Rhineland Nature Park

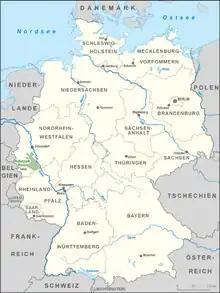
Location map

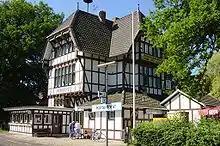
Kottenforst station within the park

Rheinland Nature Park ("Naturpark Rheinland") is a nature park in North Rhine-Westphalia, situated between Bergheim, Kerpen, Erftstadt, Euskirchen, Königswinter, Bornheim, Bonn, Brühl, Hürth, Frechen and Pulheim. It covers an area of about 880 km.